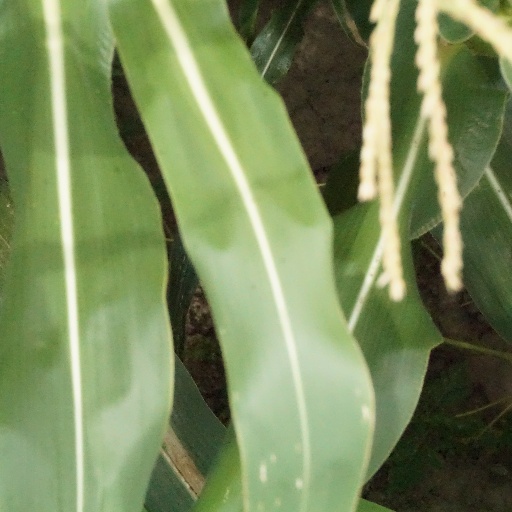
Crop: maize; corn